The Nanny (1999 film)

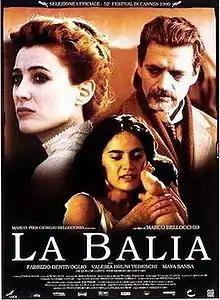
Film poster

The Nanny is a 1999 Italian drama film directed by Marco Bellocchio. It is based on the short story with the same name by Luigi Pirandello. It made it into the 1999 Cannes Film Festival.